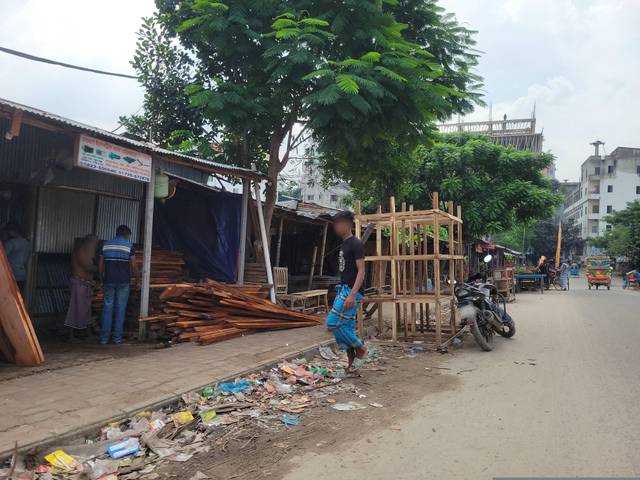
Region: Bangladesh
Coordinates: 23.829, 90.359